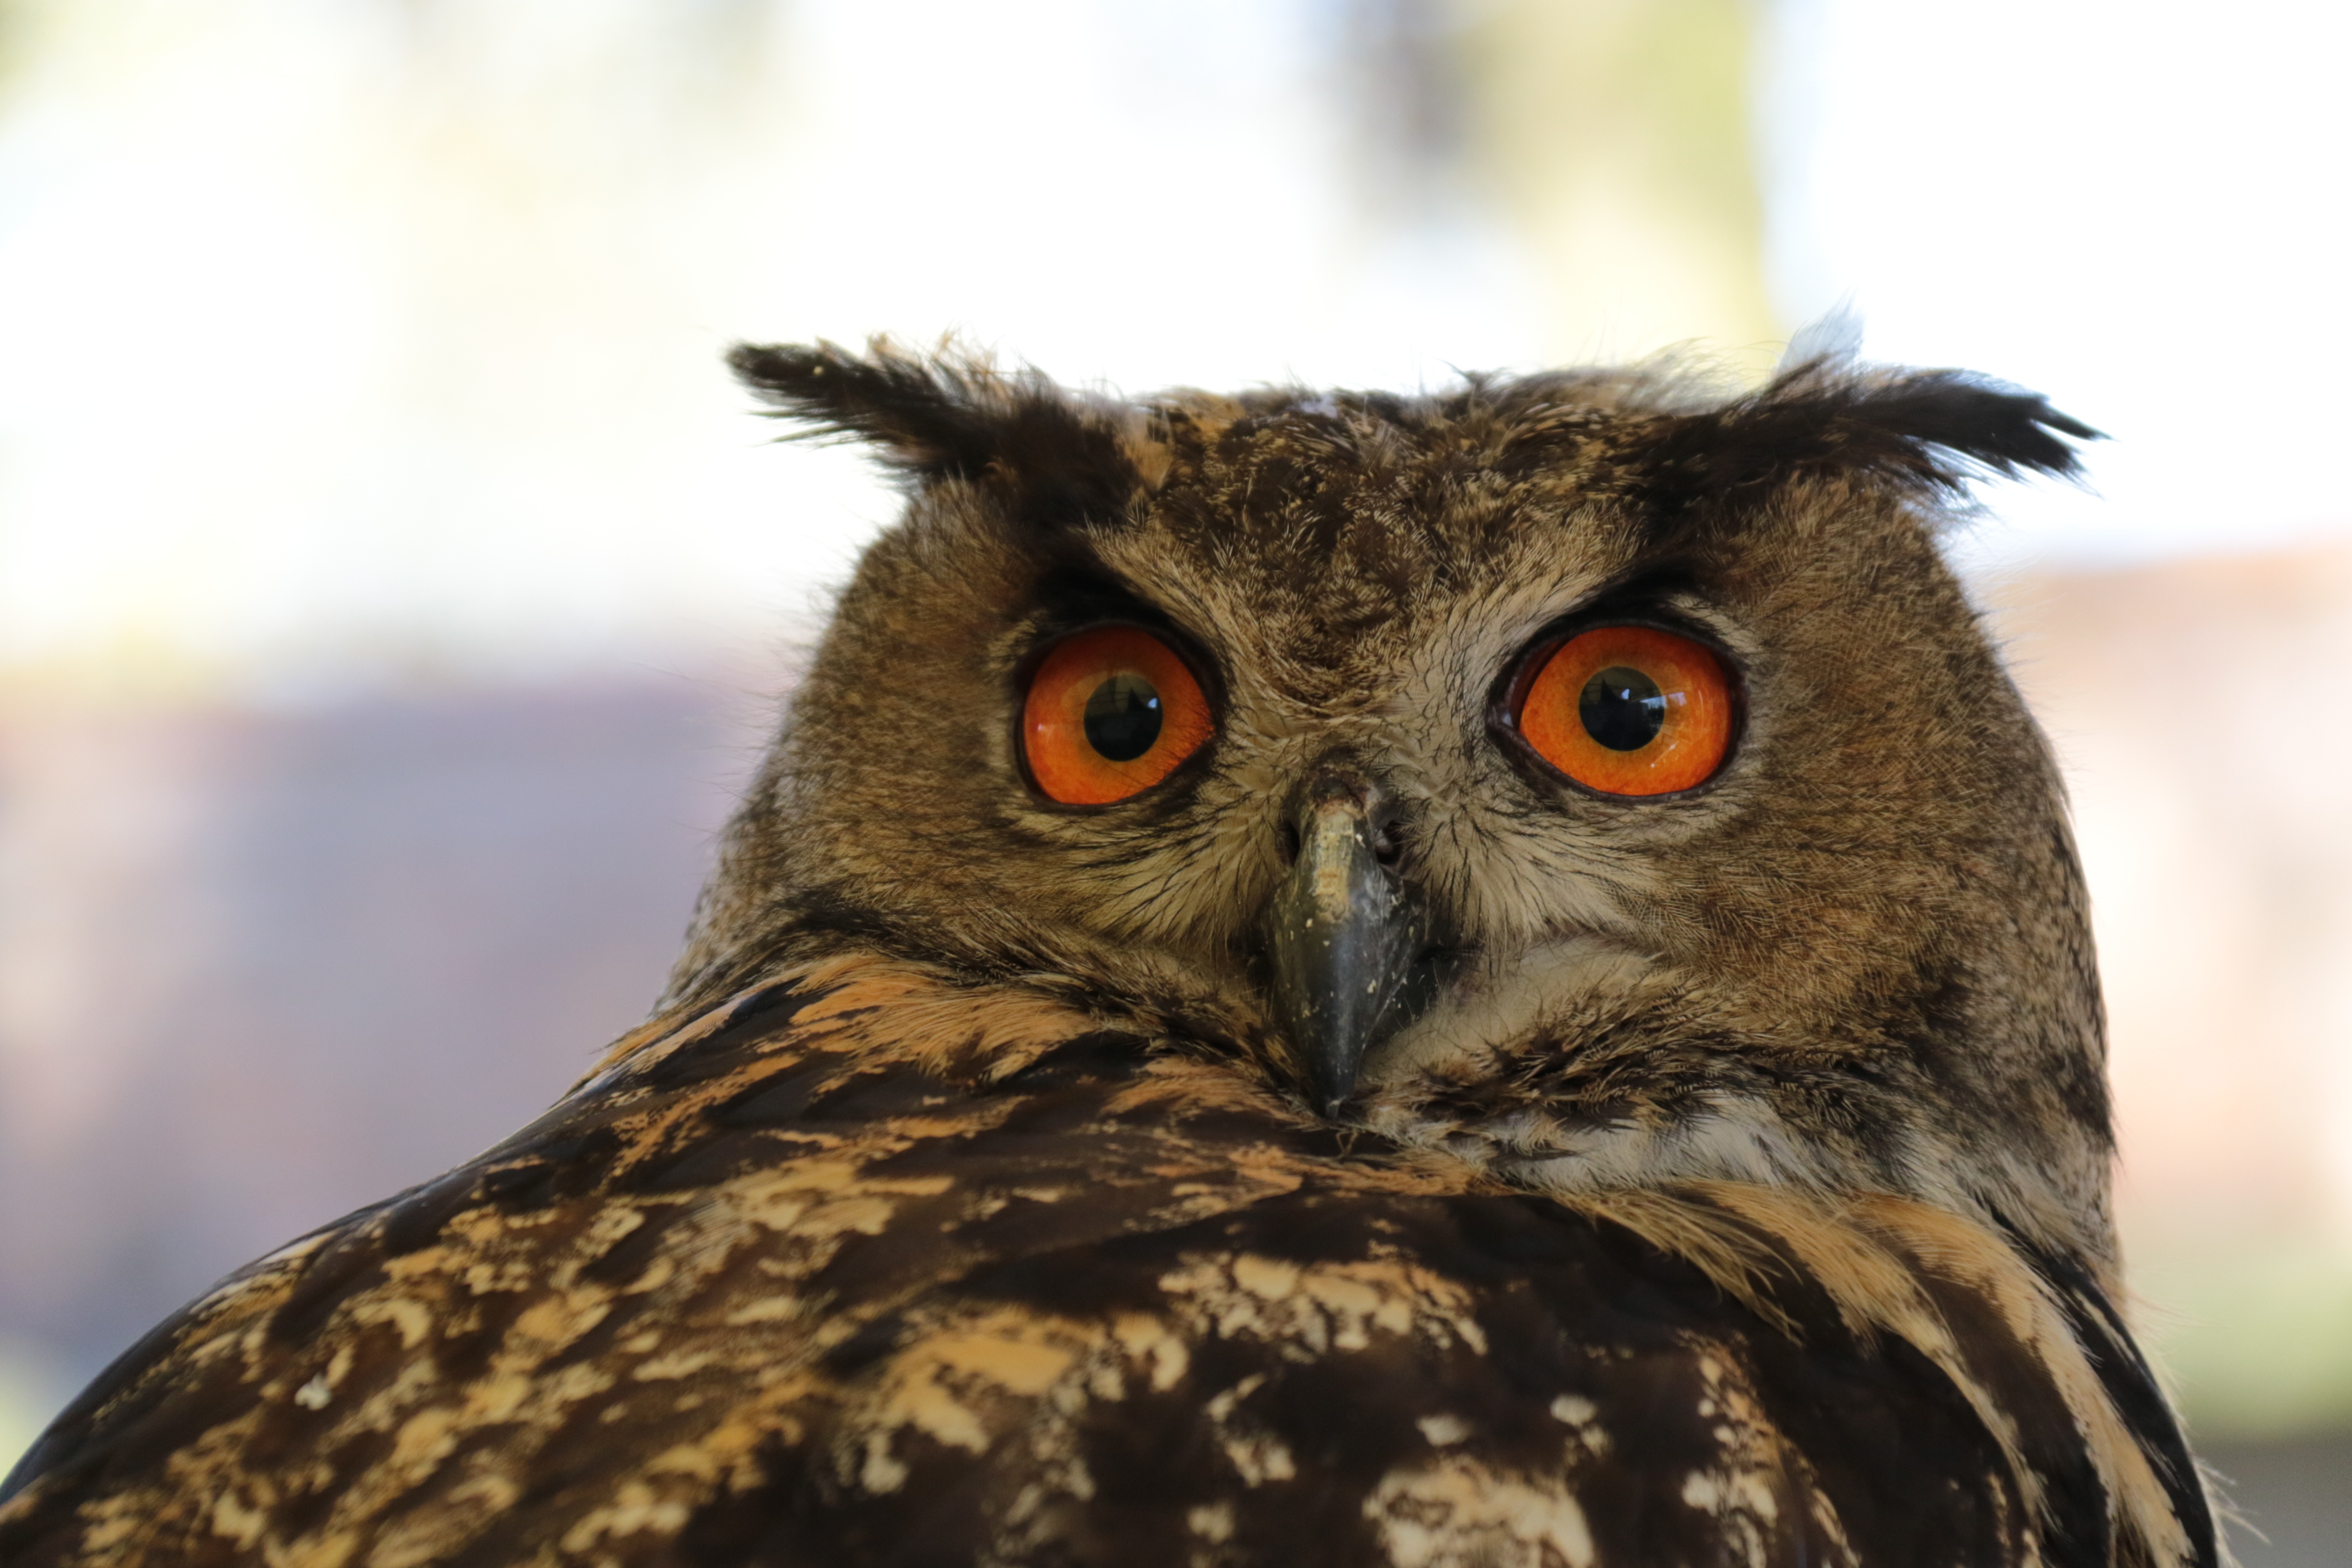
bird, wildlife, beak, predator, owl, fauna, raptor, bird of prey, close up, vertebrate, bubo, hunter, eurasian, falconry, eagle owl, horned, european eagle owl